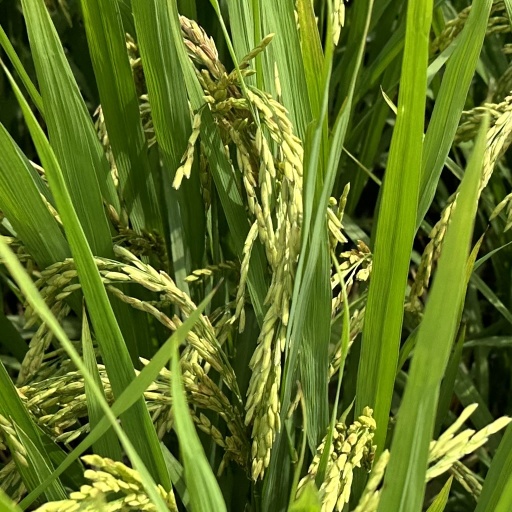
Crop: rice